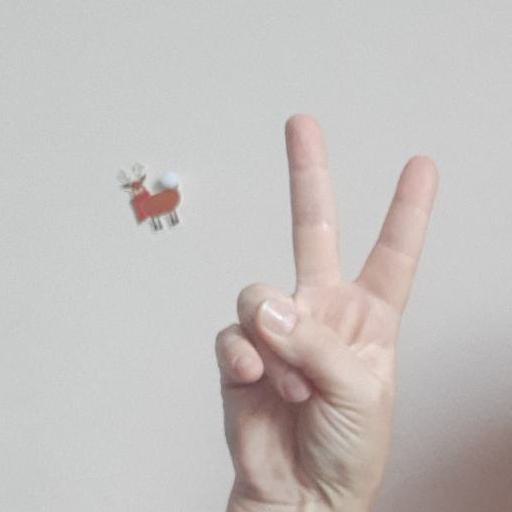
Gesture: peace